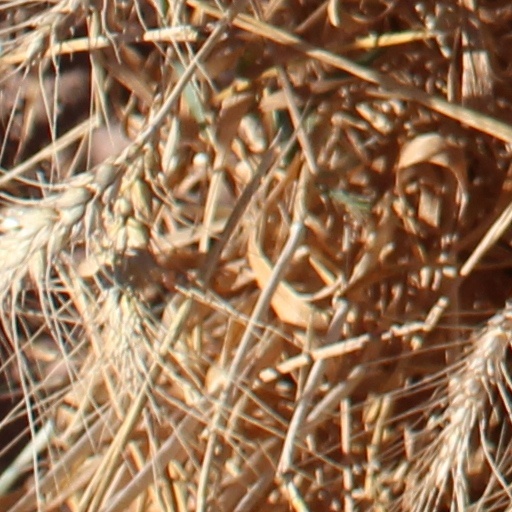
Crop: wheat